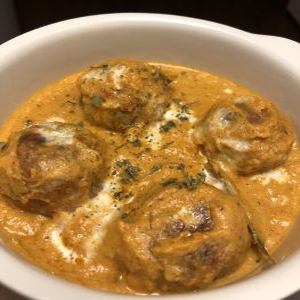
Dish: kofta